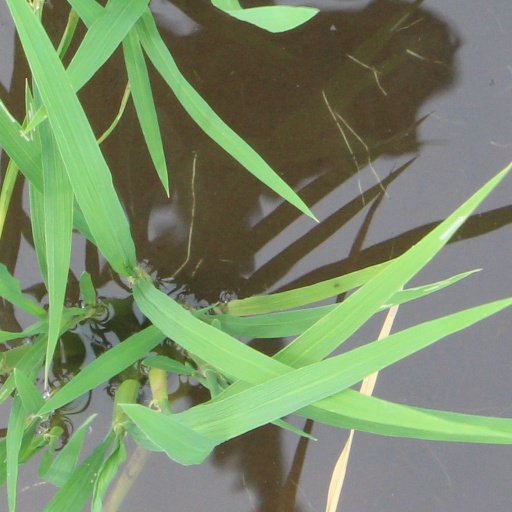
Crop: rice